RT-RK

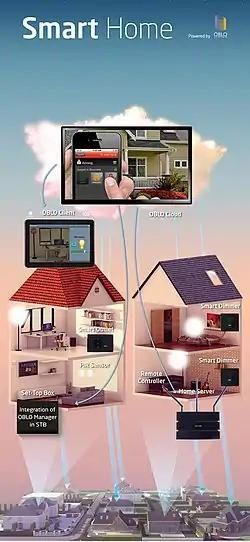
OBLO home automation by RT-RK

OBLO is scalable and allows the selection and customization of components to make an automated home.